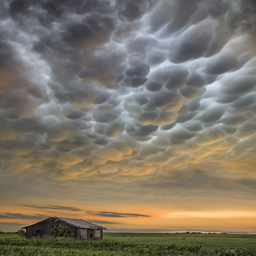
after the storm by person